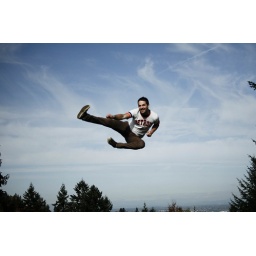
jumping over forest park/ portland